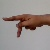
The image shows a hand gesture representing the letter 'P' in Indian Sign Language.